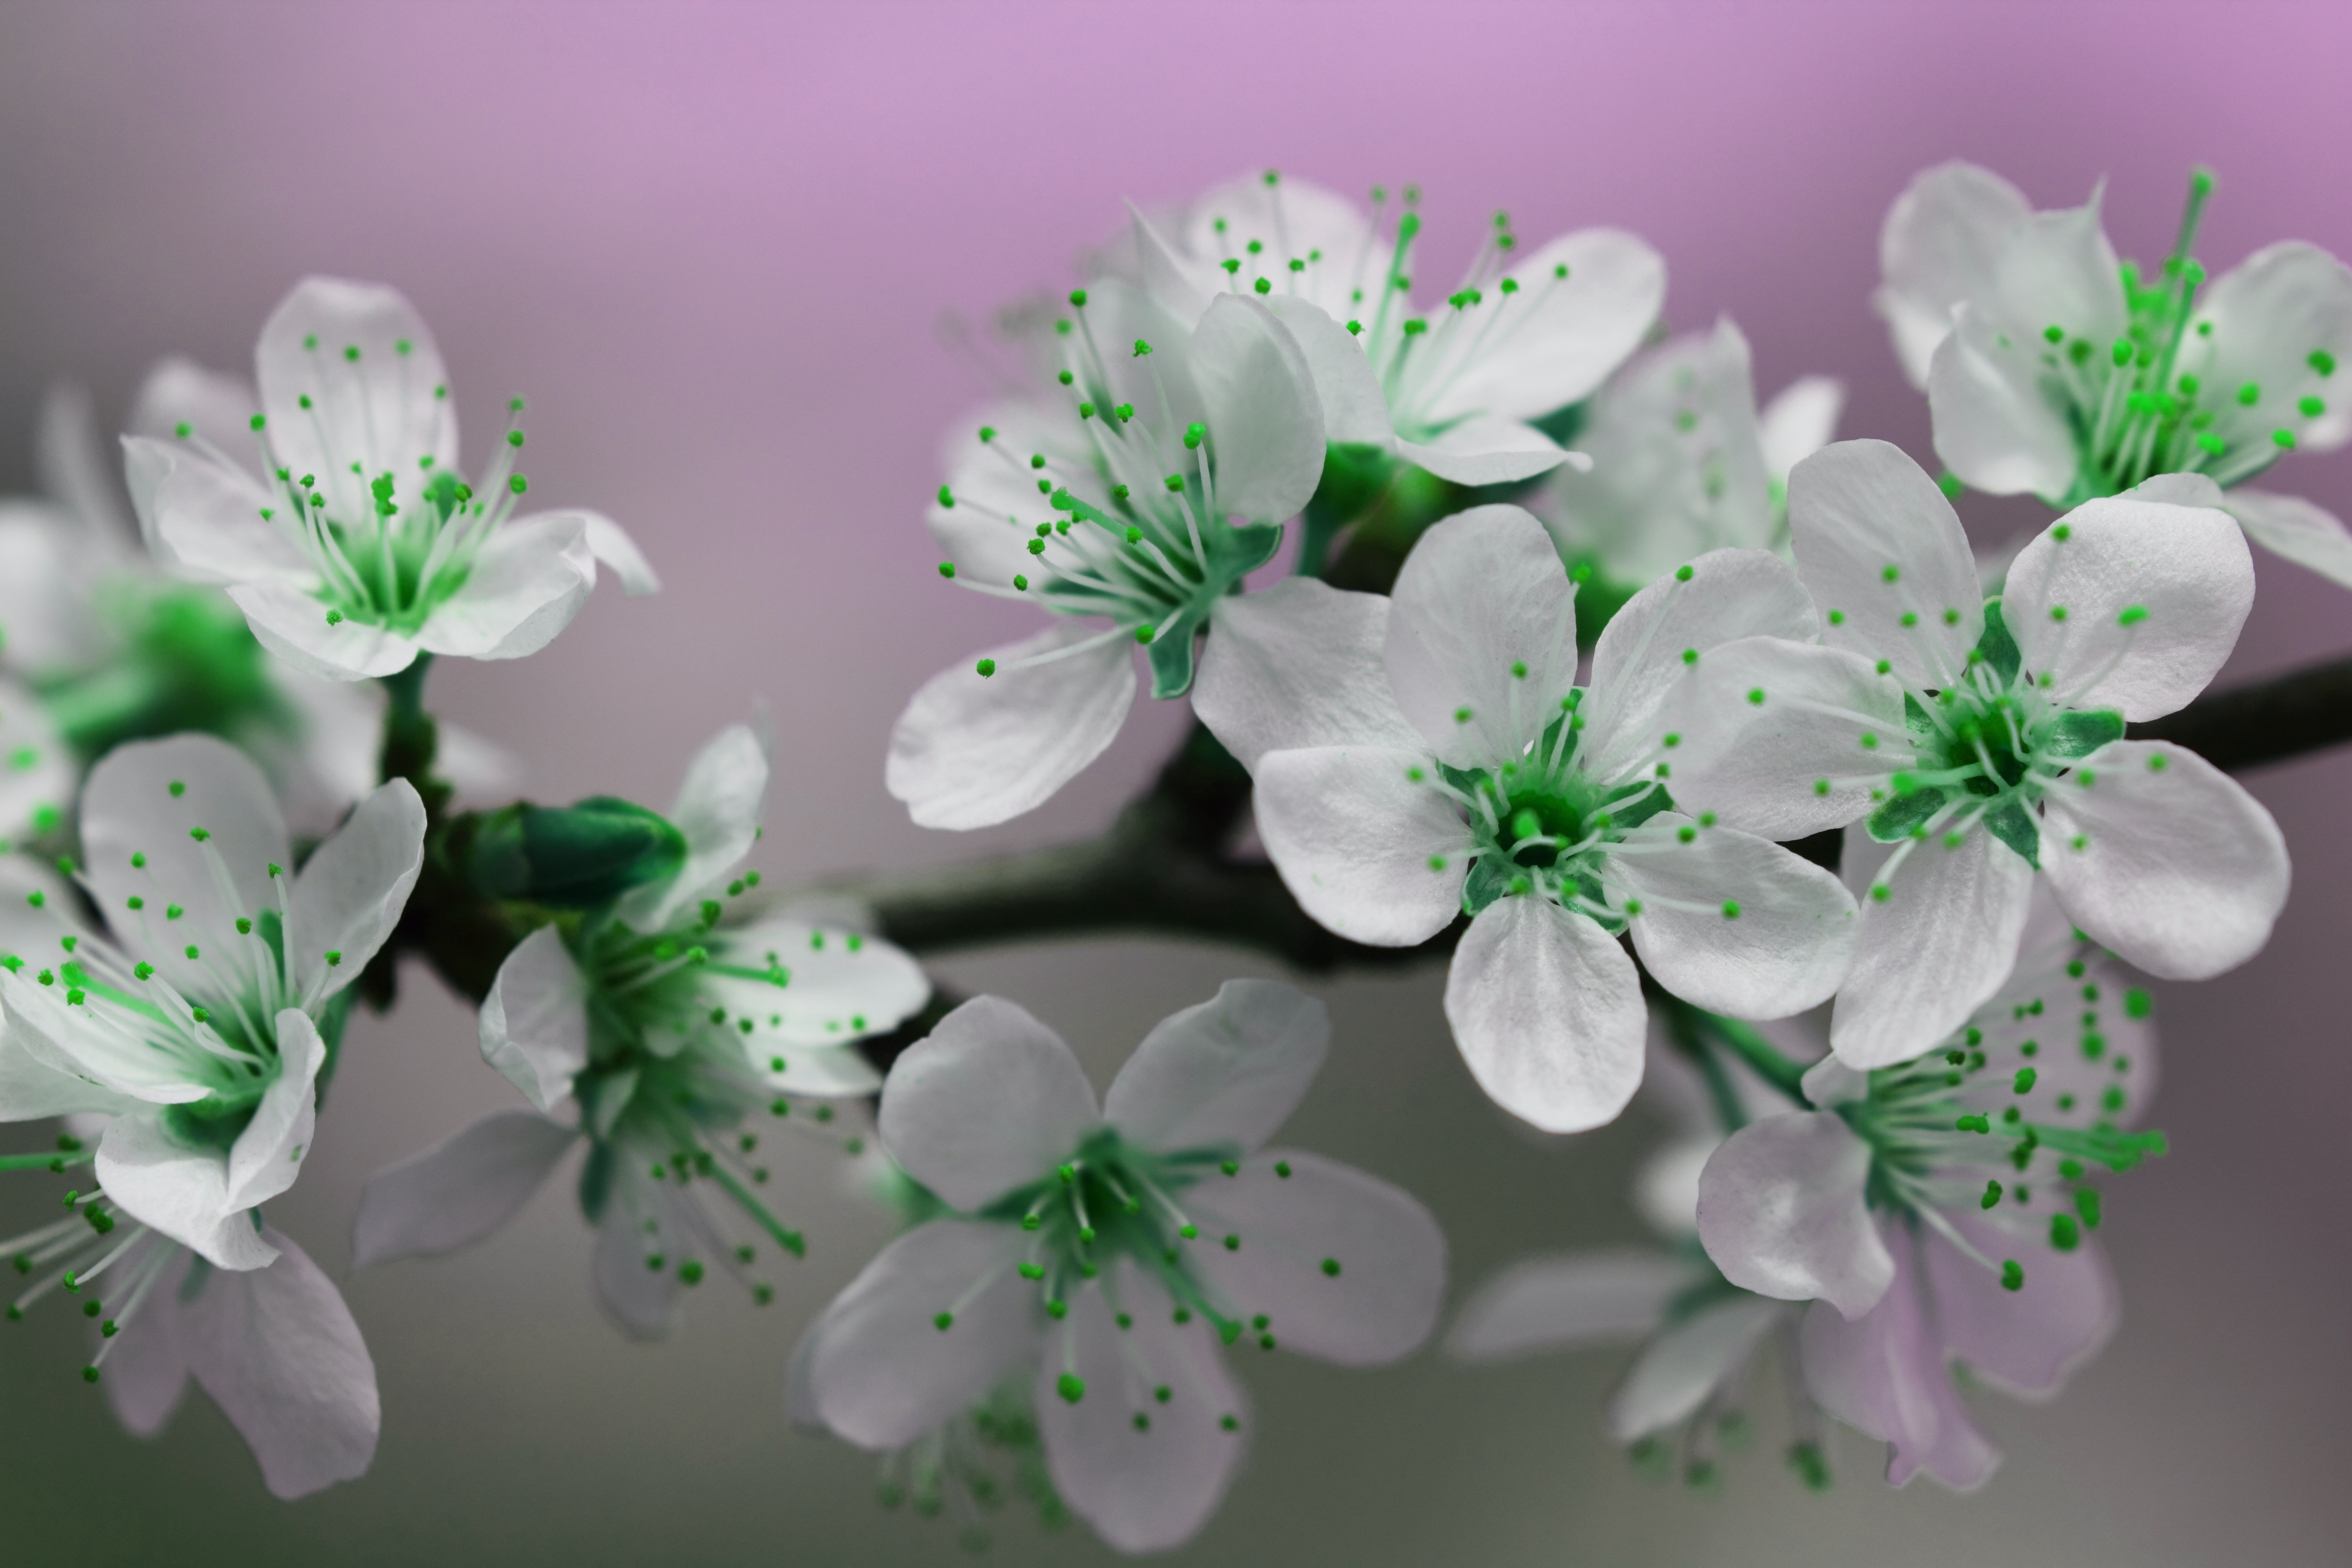
tree, nature, branch, blossom, plant, white, leaf, flower, petal, bloom, summer, floral, food, spring, green, herb, produce, color, natural, fresh, botany, blooming, garden, pink, flora, season, close up, gardening, petals, bud, floristry, blossoming, cherry, macro photography, flowering plant, flower bouquet, floral design, land plant, flower arranging